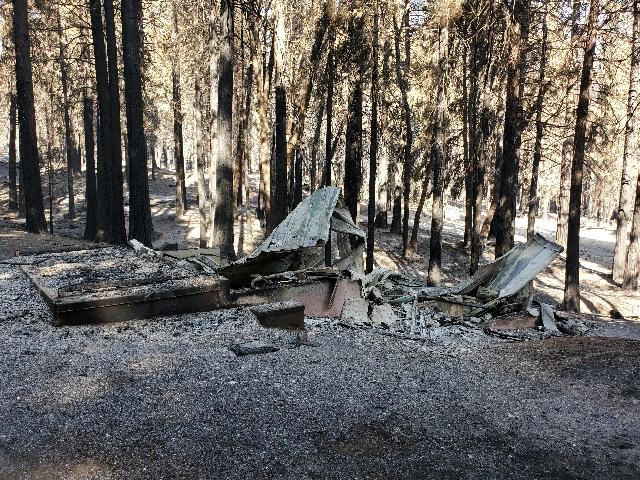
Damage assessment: destroyed